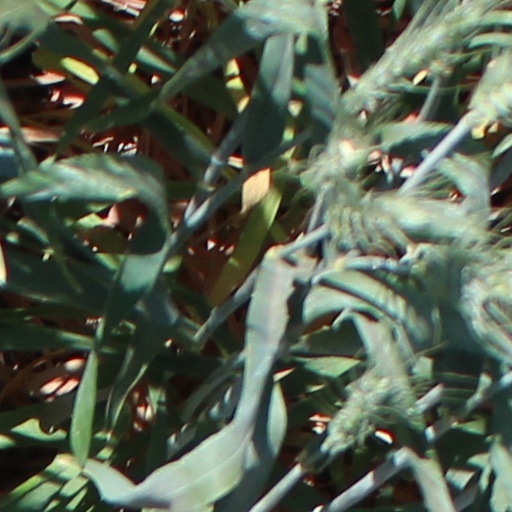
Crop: wheat